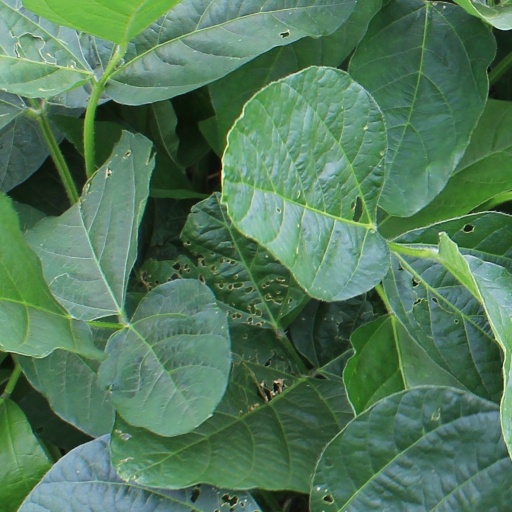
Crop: soybean